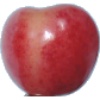
Label: Cherry Rainier 1